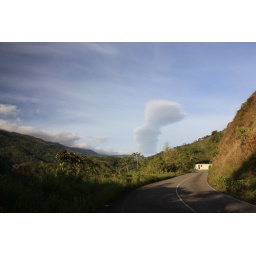
wonderful morning in Venezuelan rain forest with nice cloud in the sky